Russian Navy

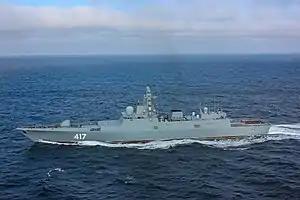
Admiral Gorshkov-class guided missile frigate "Admiral Gorshkov", commissioned in 2018

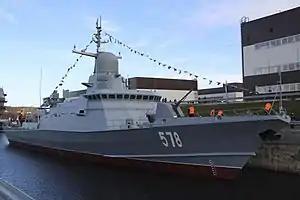
A Karakurt-class guided-missile corvette, capable of launching Kalibr or Oniks supersonic cruise missiles

The "Steregushchiy"-class corvettes, the lead ship of which was laid down on 21 December 2001, is the first new surface construction since the collapse of the Soviet Union, while the new Admiral Sergei Gorshkov class frigates marks the first attempt of the Navy to return to the construction of large blue water capable vessels. The Russian Navy had been planning to procure a new class of destroyer, the general-purpose Project 21956. The Lider-class has been envisaged as a "green water" vessel and was anticipated to be nuclear-powered.